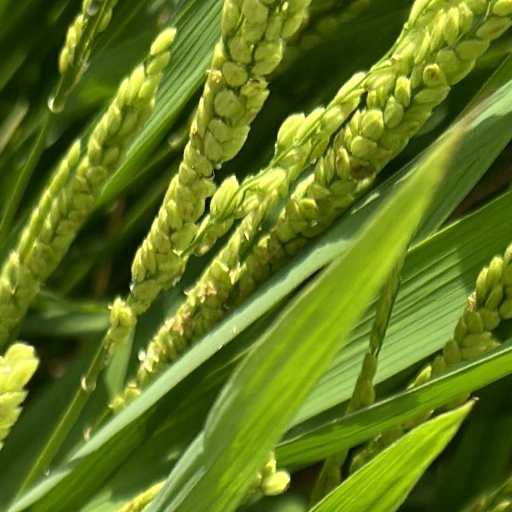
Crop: rice